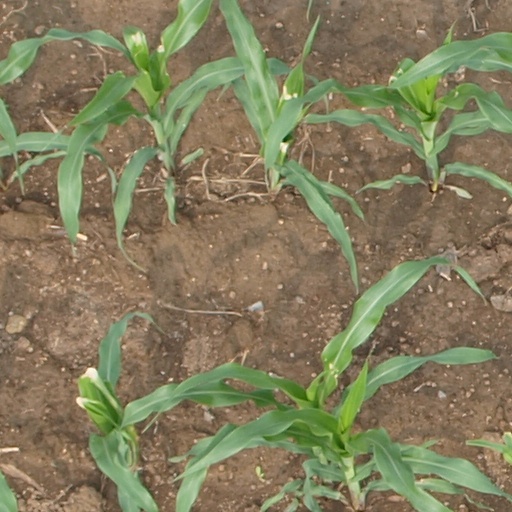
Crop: maize; corn